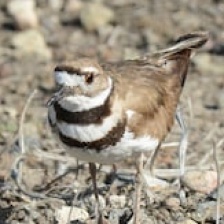
Species: KILLDEAR
Scientific name: CHARADRIUS VOCIFERUS